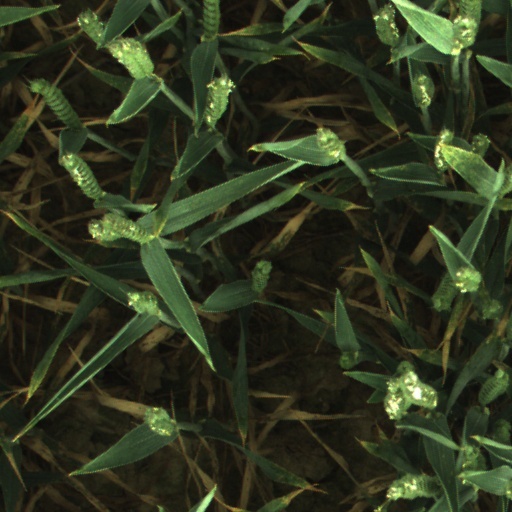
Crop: wheat